Jesus in Manichaeism

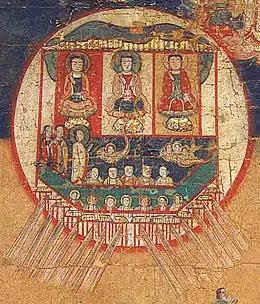
The moon palace depicted as a ship in the "Manichaean Universe Diagram", Yuan dynasty.From left to right:Beneath them, five angels gathering souls and seven navigators row in front; Mani wearing a white robe stands on their left as an observer.

Jesus the Luminous (also translated as "Jesus the Shining", "Jesus the Splendour", and "Jesus the Radiance") is the pre-existent aspect of Jesus in Manichaeism, comparable to the eternal Logos in Christianity. He brings knowledge about the secrets of the past, the present and prophecy of the future on one hand, and the ability to differentiate between "good and evil" towards humanity, on the other. As Jesus the Luminous his primary role was as a revealer and guide; accordingly, it was Jesus the Luminous who awoke Adam revealed to him the divine origins of his soul and its painful captivity by the body and mixture with matter. Accordingly, it is also Jesus who frees Adam and advises him to eat from the Tree of knowledge to escape the prison of the Prince of Darkness.